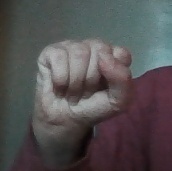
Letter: saad